Wayne Edwards (baseball)

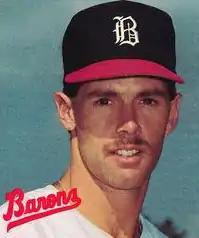
Edwards in 1988

Wayne Maurice Edwards (born March 7, 1964) is an American former professional baseball pitcher for the Chicago White Sox of the Major League Baseball (MLB). He was drafted by the White Sox in the 10th round of the 1985 Major League Baseball Draft. He was the drummer with V.I.E.W., an alternative rock band whose lead vocalist was fellow White Sox pitcher Jack McDowell. His father Wayne Sr. was the drummer with The Hondells. He is a 2007 Azusa Pacific University Athletics Hall of Fame inductee.